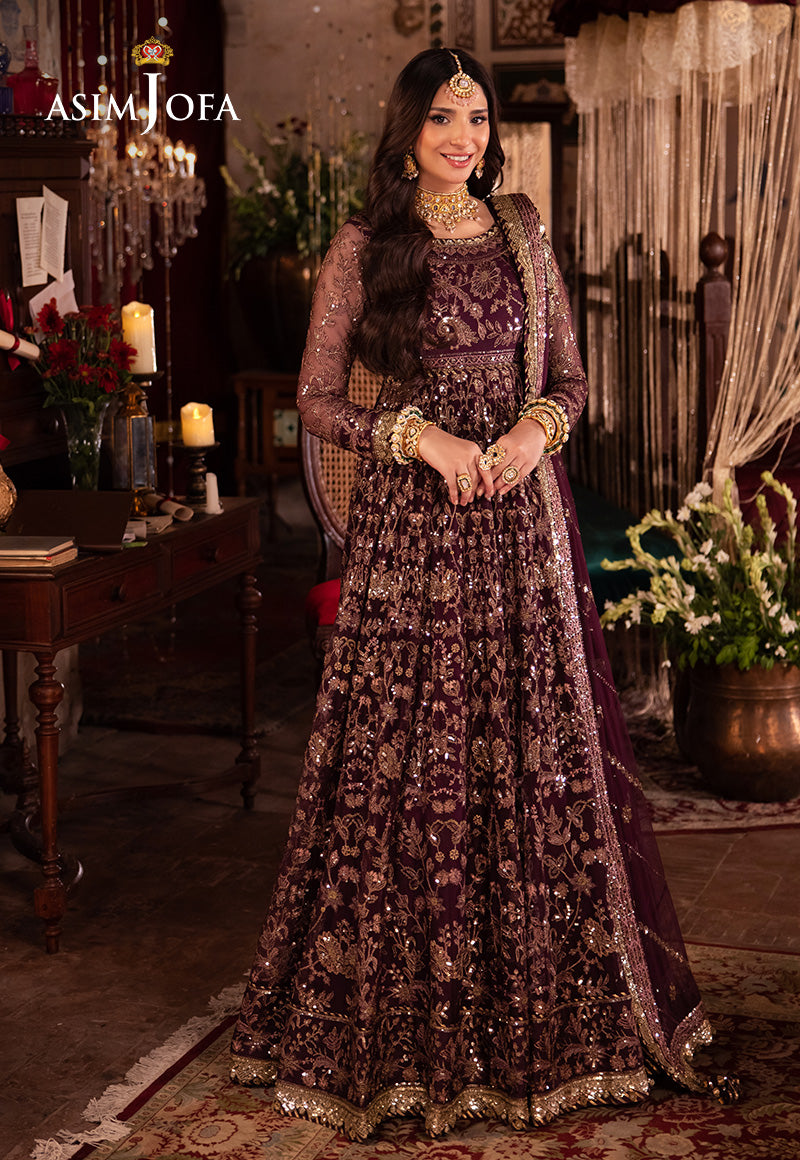
burgundy embroidered net anarkali suit